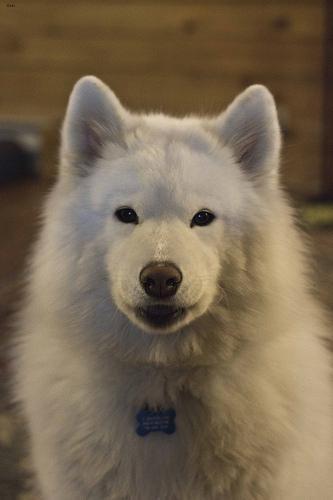
samoyed